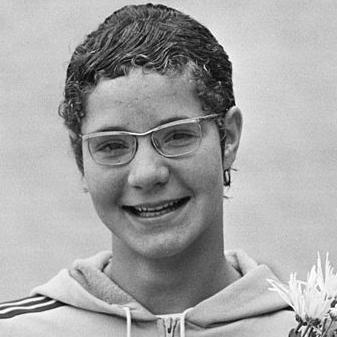
Age: 14